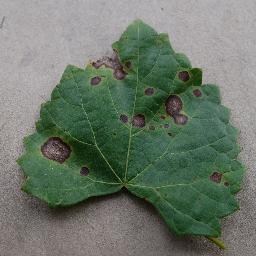
Label: Grape___Black_rot